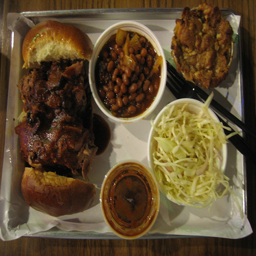
a meal designed to give you a heart attack
Some beans in a bowl and food on a tray.
a pulled pork sandwich with plenty of sides
a tray with a sandwich, beans and other foods
A plate of food of pulled pork, baked beans and coleslaw